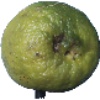
Label: limes